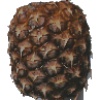
Label: pineapple